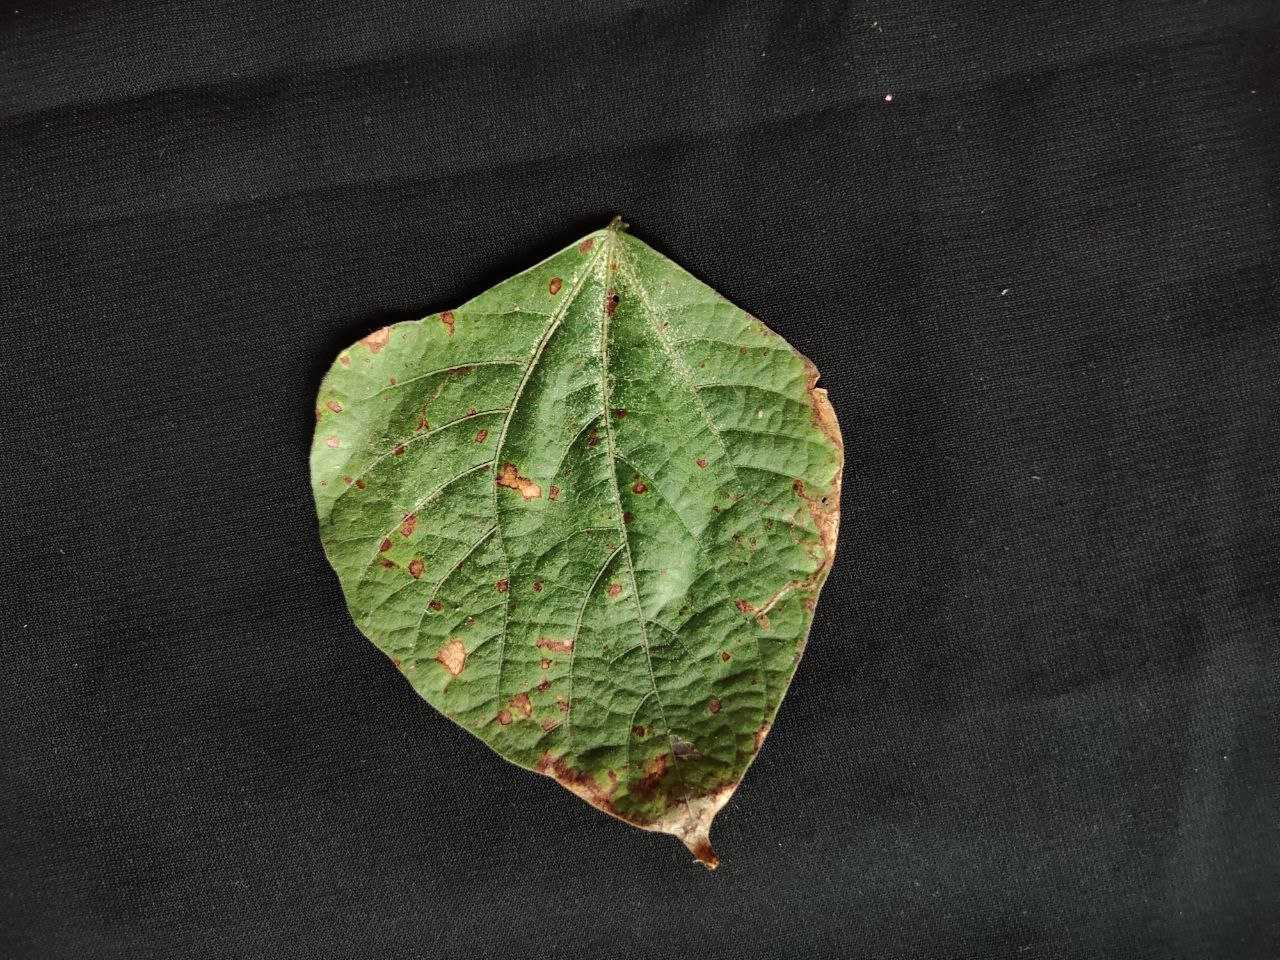
Crop: bean
Leaf condition: Rust